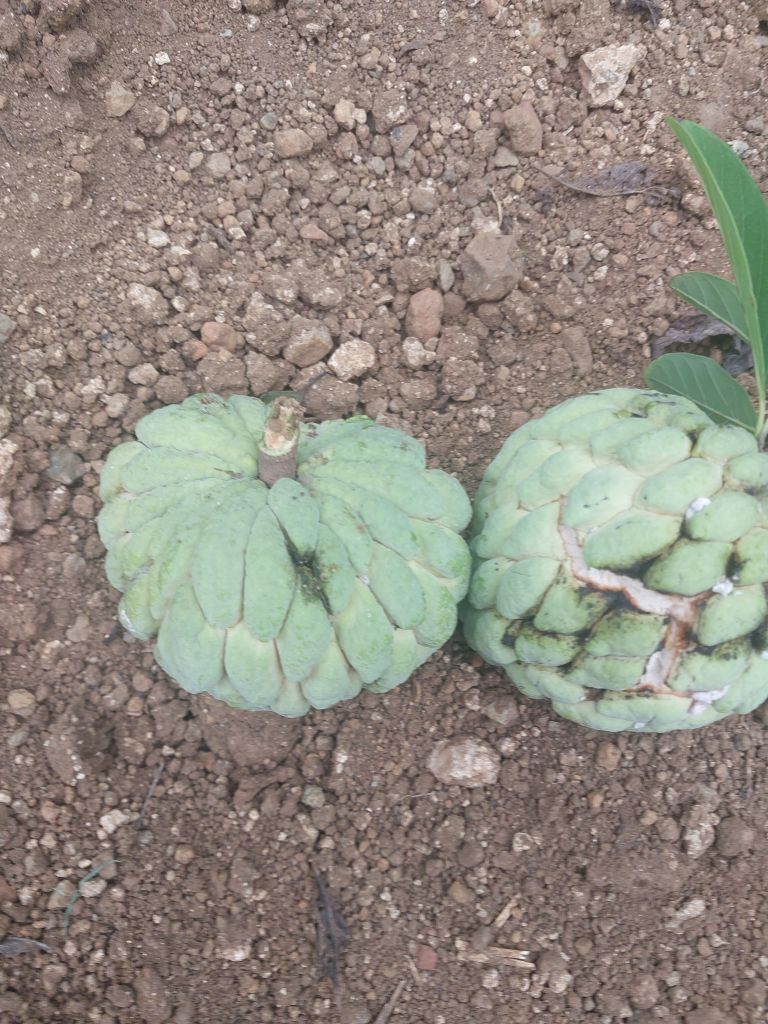
Disease label: Athracnose